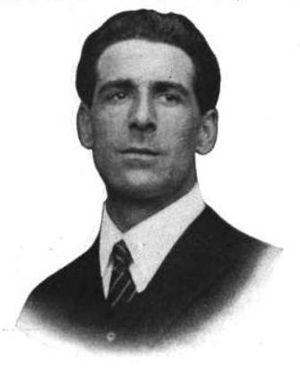
Wilfred Lawson Butt est un acteur et réalisateur anglais, né le 4 mars 1880 à Bristol, mort le 14 janvier 1956 dans le Hampshire — lieu exact non-spécifié.